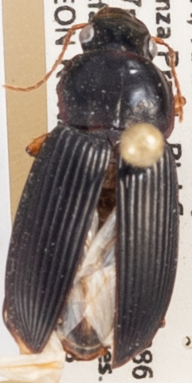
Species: Harpalus pensylvanicus
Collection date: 2021-08-18
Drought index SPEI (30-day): -1.01
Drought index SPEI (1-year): -0.39
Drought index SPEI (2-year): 0.03